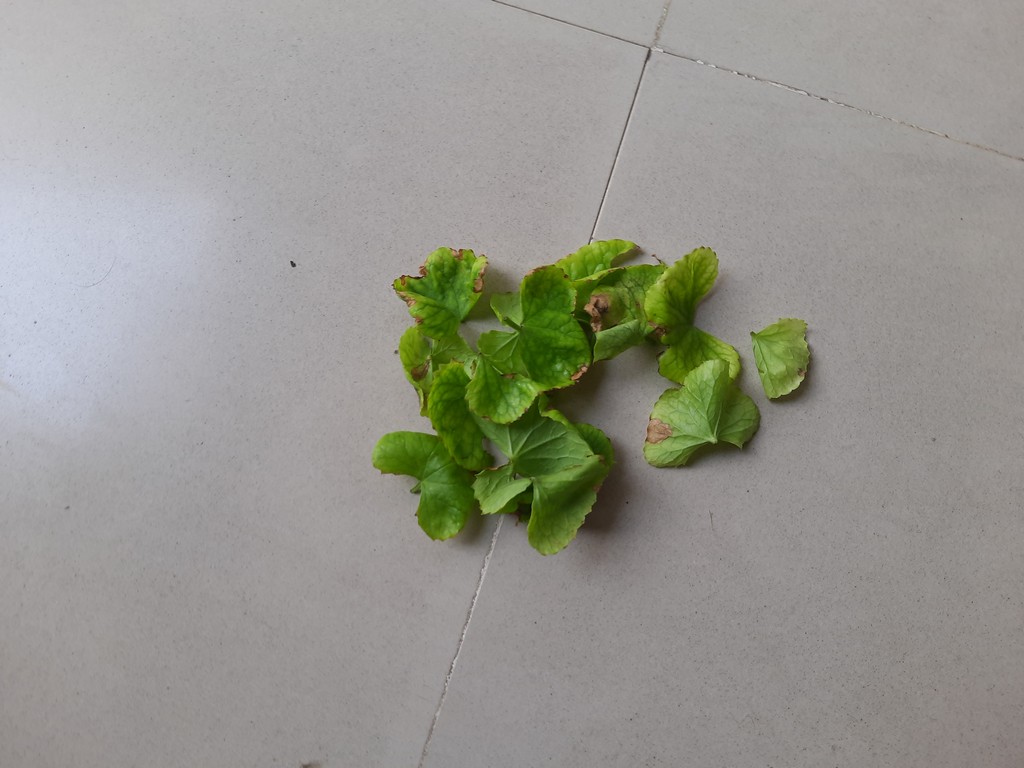
Label: Unhealthy